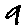
Label: 9